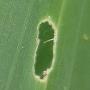
Crop: Maize
Condition: spodoptera-frugiperda-a